Pike County Ballads

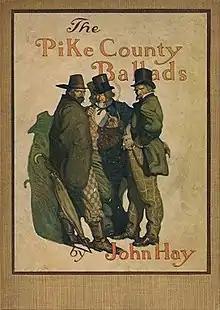
Third edition (1912 - Houghton, Mifflin)

Pike County Ballads is an 1871 book by John Hay. The collection of post Civil War poems is one of the first works to introduce vernacular styles of writing. Published originally in 1871, a 2nd edition was published in 1890 and a 3rd edition in 1912 by the Houghton Mifflin Company containing 35 illustrations by N.C. Wyeth.